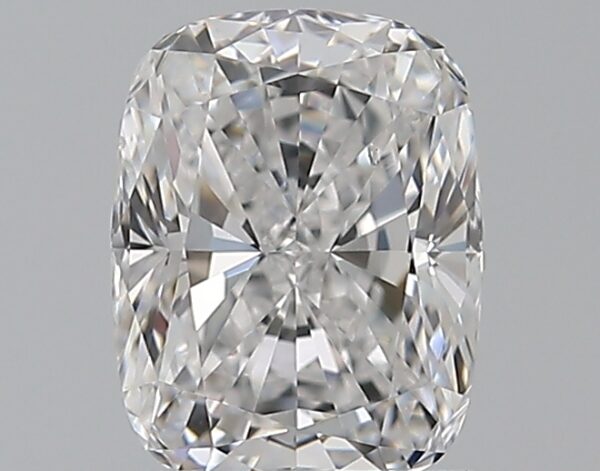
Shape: cushion
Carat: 1.2
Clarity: SI1
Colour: D
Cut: EX
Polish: EX
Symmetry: EX
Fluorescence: M
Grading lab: GIA
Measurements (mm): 7.04 x 5.43 x 3.78